Sadegh Ghotbzadeh

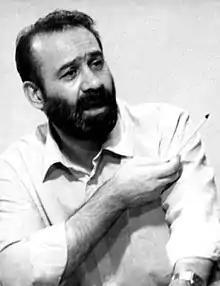
Ghotbzadeh defending himself at trial

Ghotbzadeh was first arrested on 7 November 1980 on charges of planning to kill Ayatollah Khomeini and criticising the Islamic Republic Party. He was detained in Evin Prison in Tehran. He was released on 10 November when Ayatollah Khomeini intervened.